GOOD Music

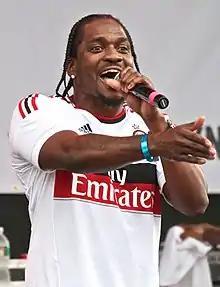
In 2015, Pusha T was appointed as the President of the label.

In late 2011, plans were announced for a release of a compilation album, later entitled "Cruel Summer". The album's lead single "Mercy", was released on April 6, 2012, and features verses from Kanye West, Pusha T and Big Sean, as well as GOOD Music affiliate 2 Chainz. The album was also preceded by the singles "New God Flow" and "Clique", the latter of which peaked at number 12 on the US "Billboard" Hot 100. It features West and Big Sean rapping alongside Jay-Z. "Cruel Summer" was released on September 18, 2012. It was accompanied by the eponymous short film "Cruel Summer", which was shot in Qatar; the film premiered at the Cannes Film Festival.